7 July 2005 London bombings

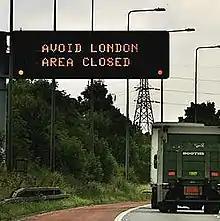
Sign on M6 motorway warns drivers to avoid London.

Initial reports suggested that a power surge on the Underground power grid had caused explosions in power circuits. This was later ruled out by power suppliers National Grid. Commentators suggested that the explanation had been made because of bomb damage to power lines along the tracks; the rapid series of power failures caused by the explosions (or power being ended by means of switches at the locations to permit evacuation) looked similar, from the point of view of a control room operator, to a cascading series of circuit breaker operations that would result from a major power surge. A couple of hours after the bombings, Home Secretary Charles Clarke confirmed the incidents were terrorist attacks.